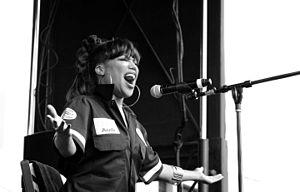
Michel'le, de son vrai nom Michel'le Denise Toussaint, née le 5 décembre 1970 à Los Angeles, Californie, est une chanteuse et auteur-compositeur-interprète américaine.